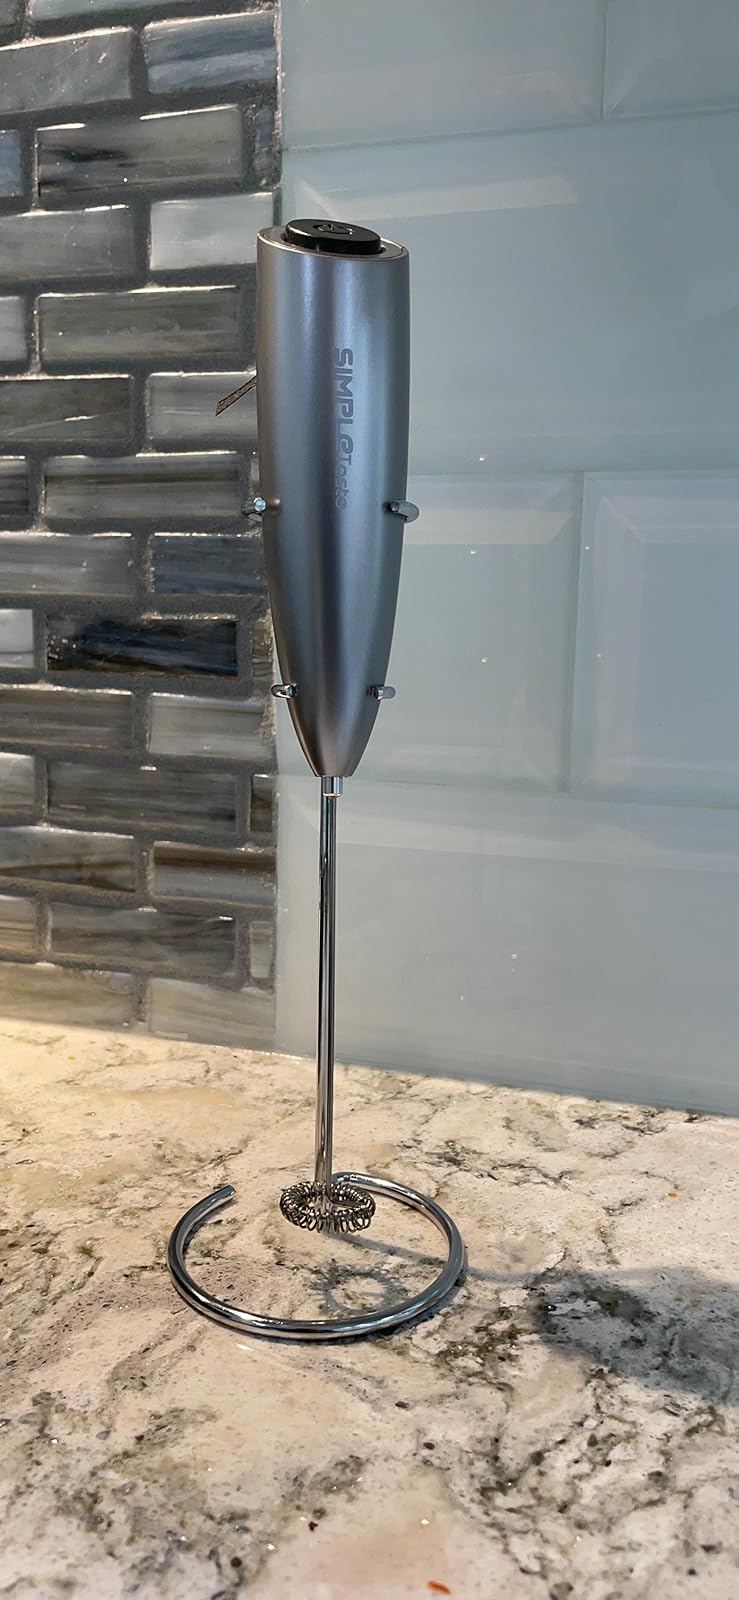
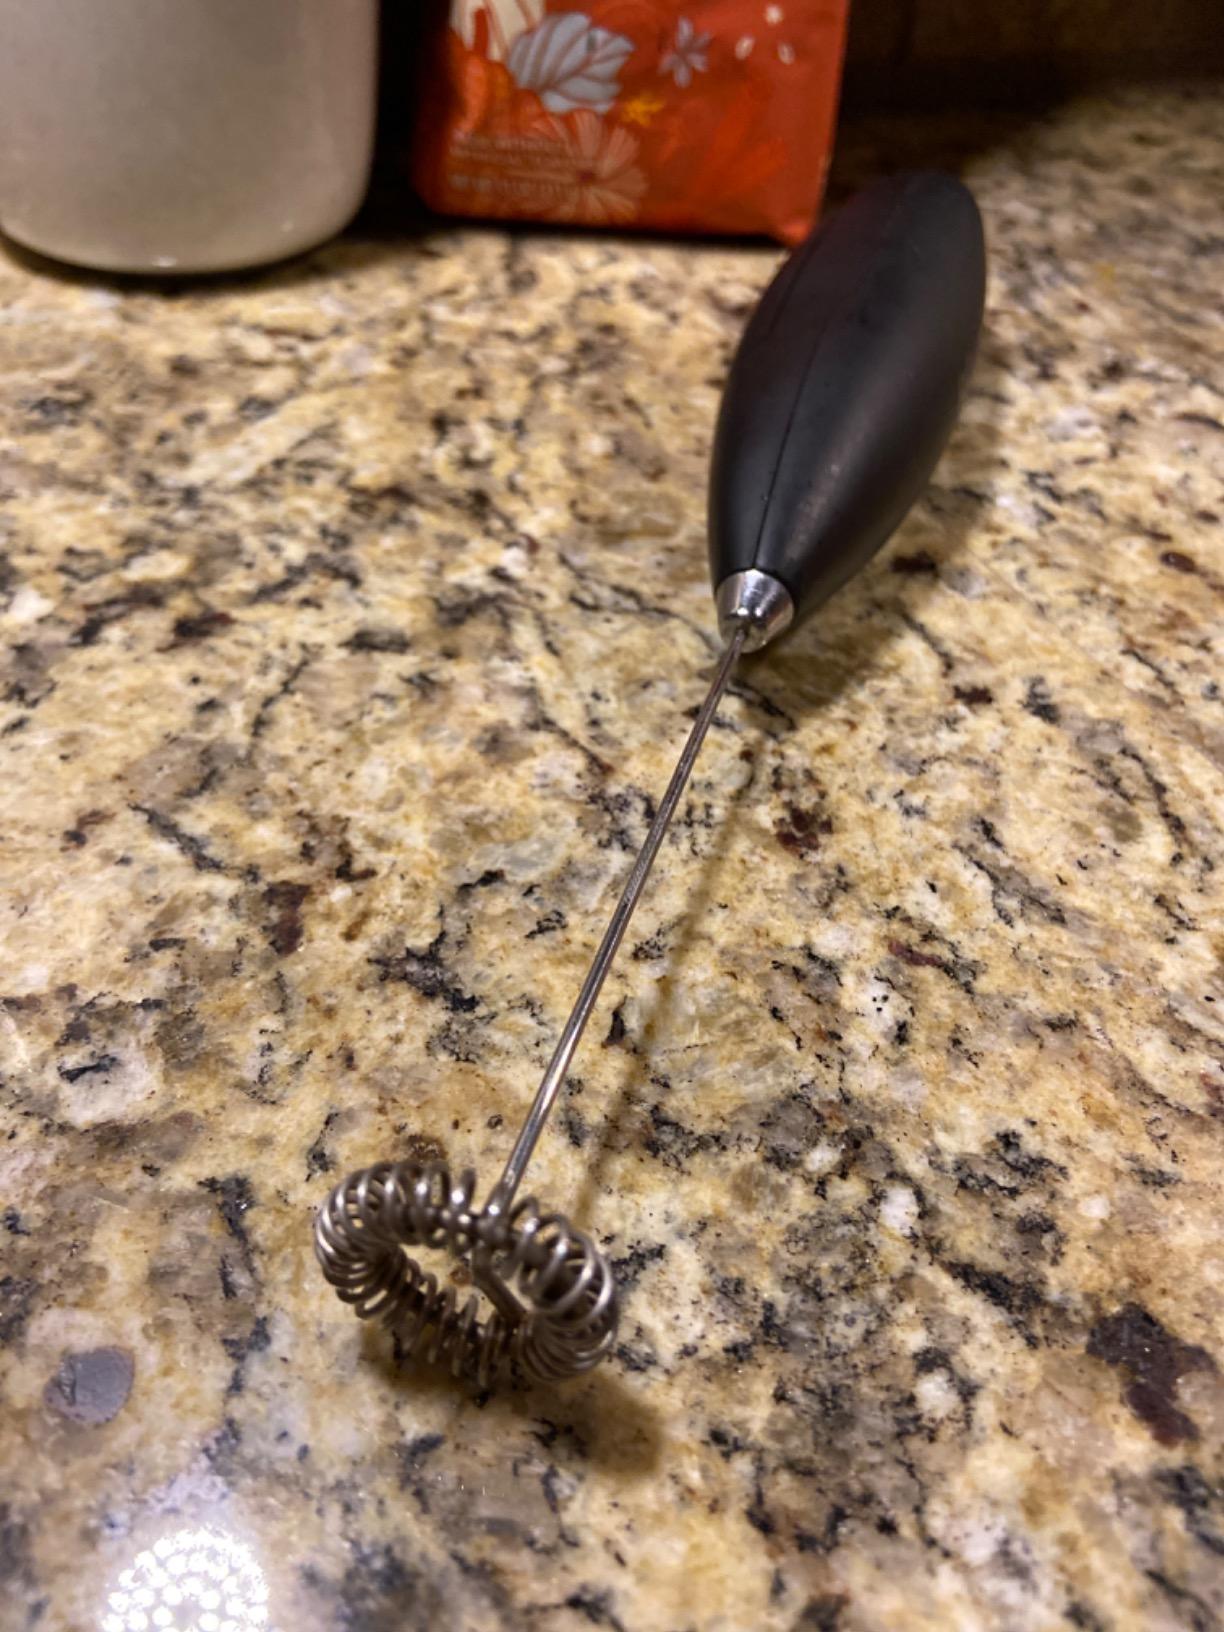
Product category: items_mixer
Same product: no